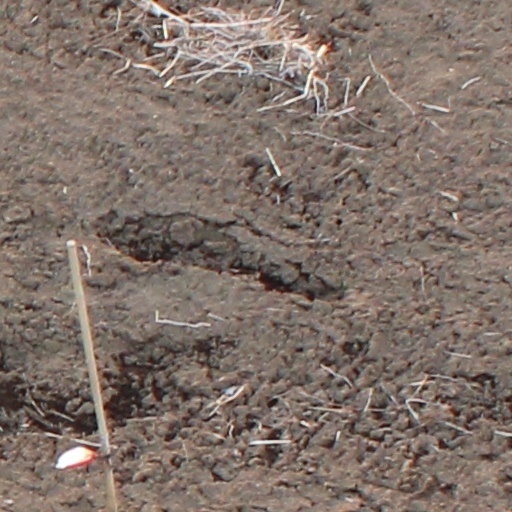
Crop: wheat